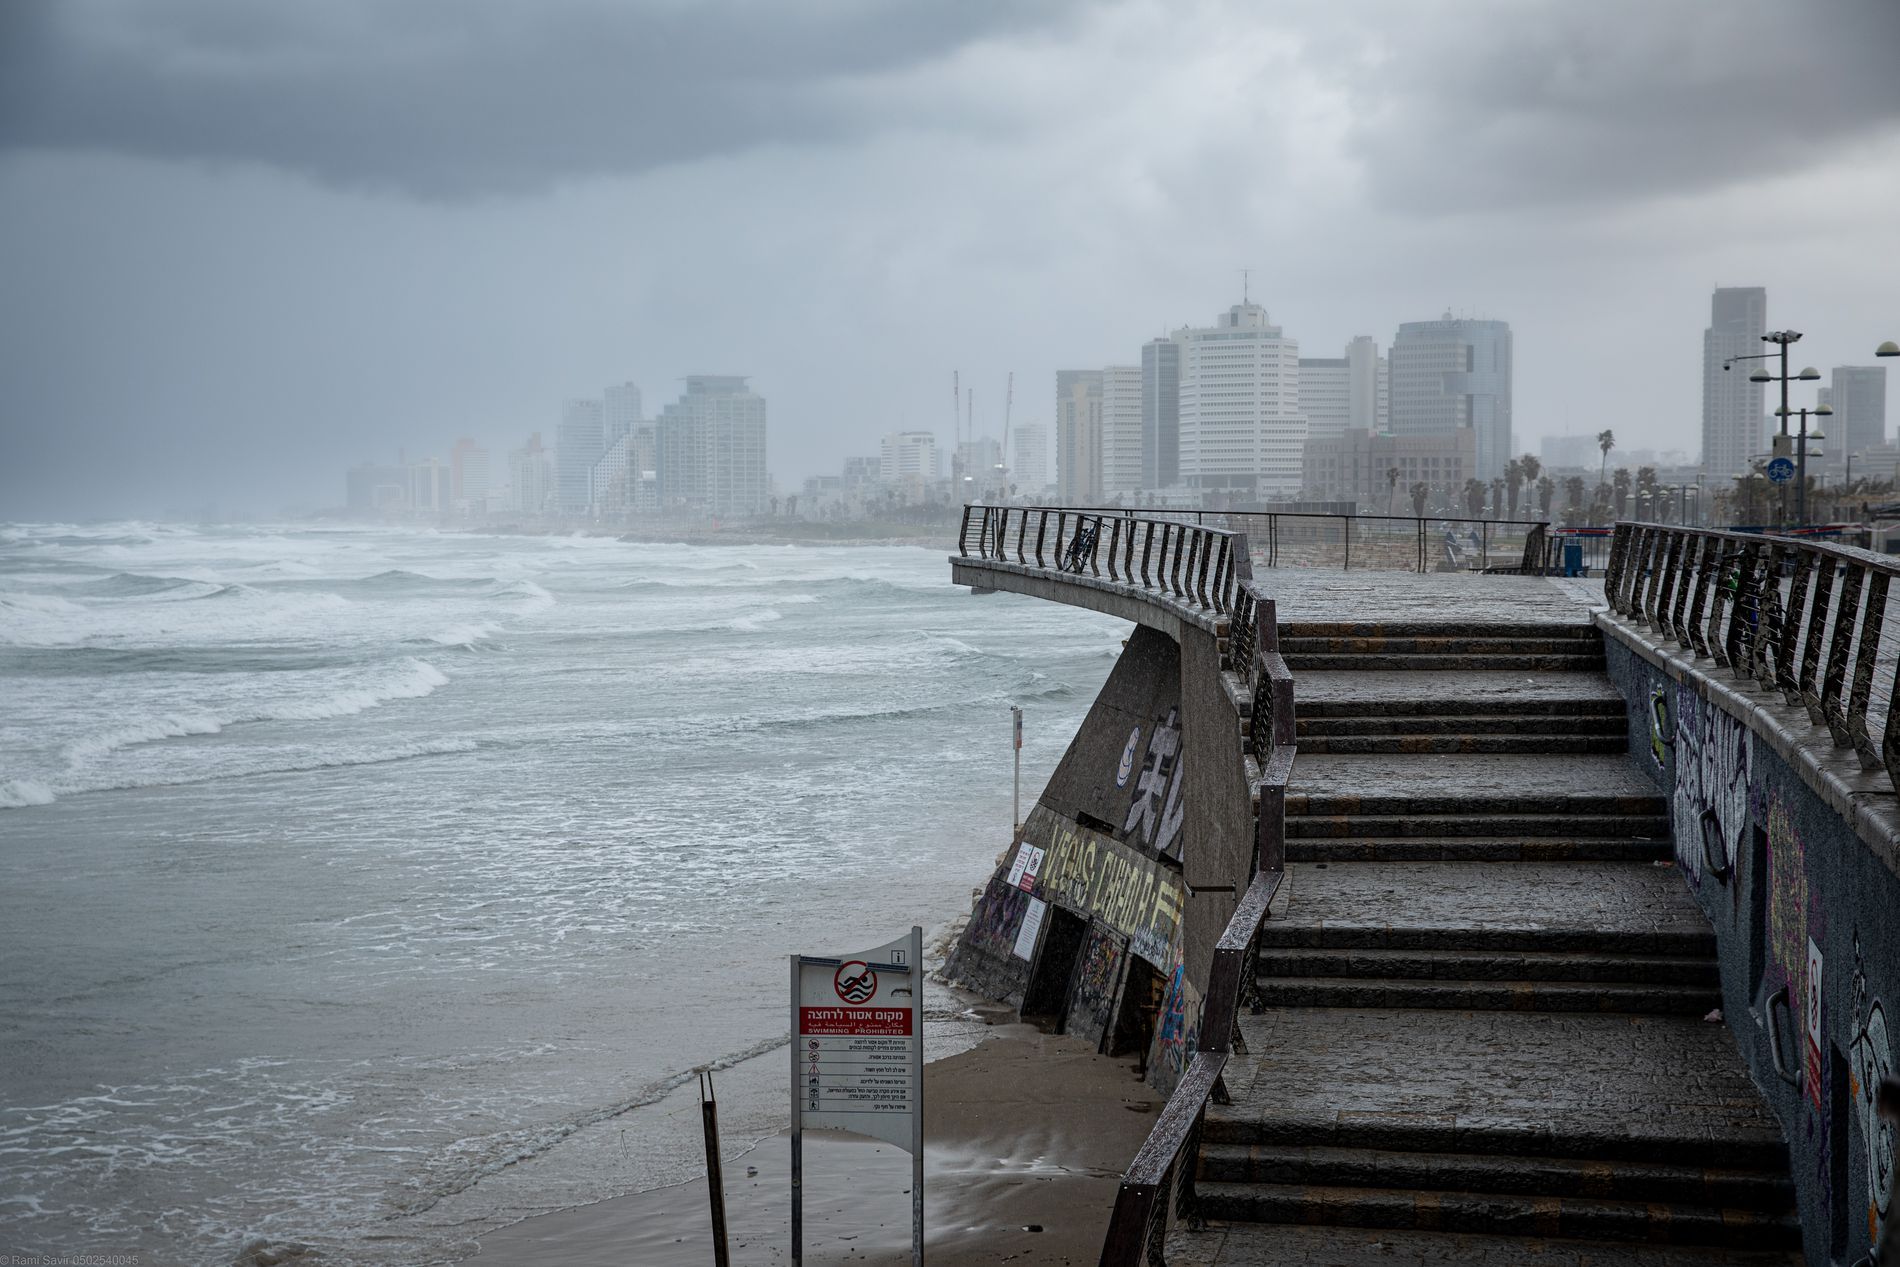
Coastal city in Palestine
A beach on the sea in Coastal City in Palestine with a cloudy sky in the background in daylight.
A landscape photo captured from a wide-angle view of a coastal city in Palestine with the cloudy sky in the background in daylight with multicolor color palette. It has a depressing and sad atmosphere.
Labels: Water, Waterfront, City, Pier, Metropolis, Urban, Nature, Outdoors, Architecture, Building, Cityscape, Sea, Person, Sea Waves, Boardwalk, Bridge, High Rise, Beach, Coast, Shoreline, Path, Landscape, Sky
Camera: Canon Canon EOS 5D Mark IV
Lens: EF24-70mm f/2.8L II USM, Canon EF 24-70mm f/2.8L II USM
Aperture: F5
Exposure: 1/320 sec
ISO: 200
Focal length: 53.0 mm